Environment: lab
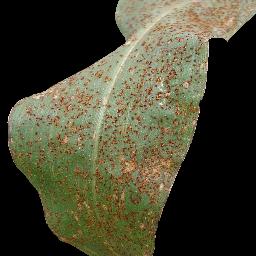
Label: common_rust